USS Iowa turret explosion

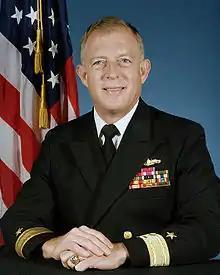
Commodore Richard Milligan

On 23 April "Iowa" returned to Norfolk, where a memorial service was held on 24 April. Several thousand people, including family members of many of the victims, attended the ceremony at which President George H. W. Bush spoke. During his speech, Bush stated, "I promise you today, we will find out 'why,' the circumstances of this tragedy." In a press conference after the ceremony, Moosally said that the two legalmen killed in the turret were assigned there as "observers". He also claimed that everyone in the turret was qualified for the position that they were filling.